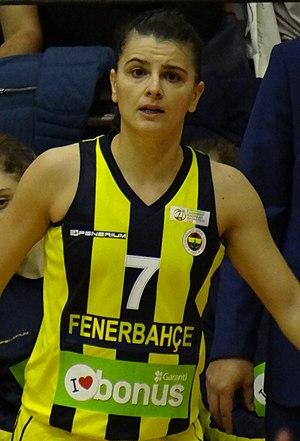
Birsel Vardarlı Demirmen, née le 12 juillet 1984 à İzmir en Turquie, est une joueuse turque de basket-ball, évoluant au poste de meneuse.